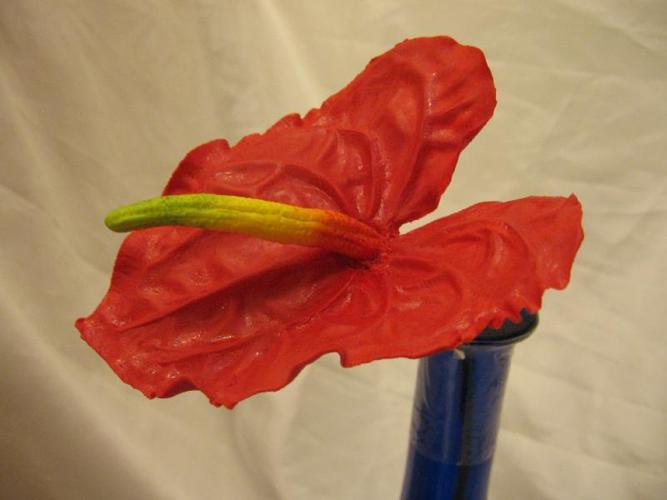
Label: anthurium